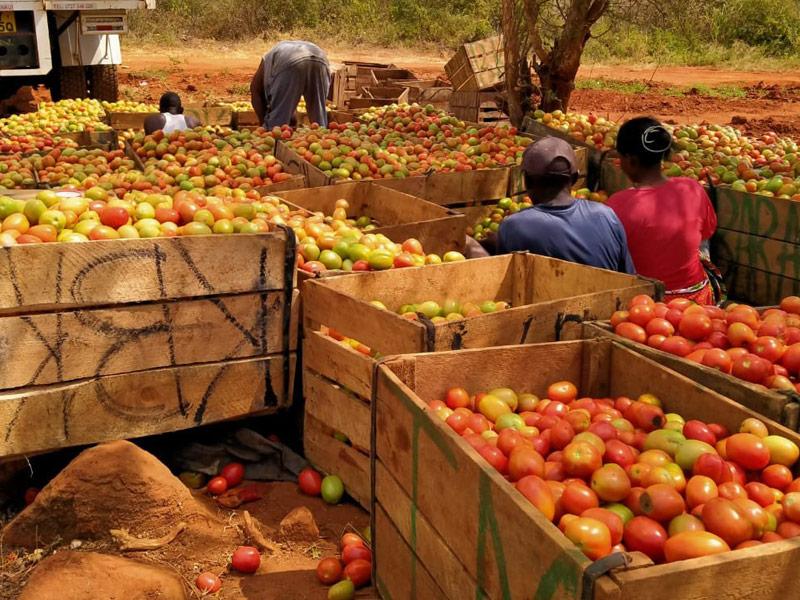
Wakulima wa mazao ya biashara yajulikanayo kama nyanya, wakiwa wametoka kuvuna na kuzipakia bidha hizo katika matenga yaliyotengenezwa kwa mbao.